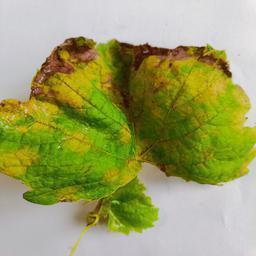
Label: Downy Mildew